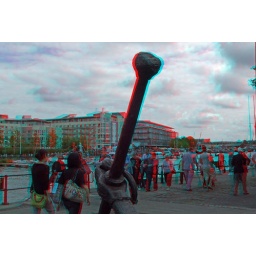
Bristol Harbour Festival 2010 in anaglyphic 3D red cyan glasses to view